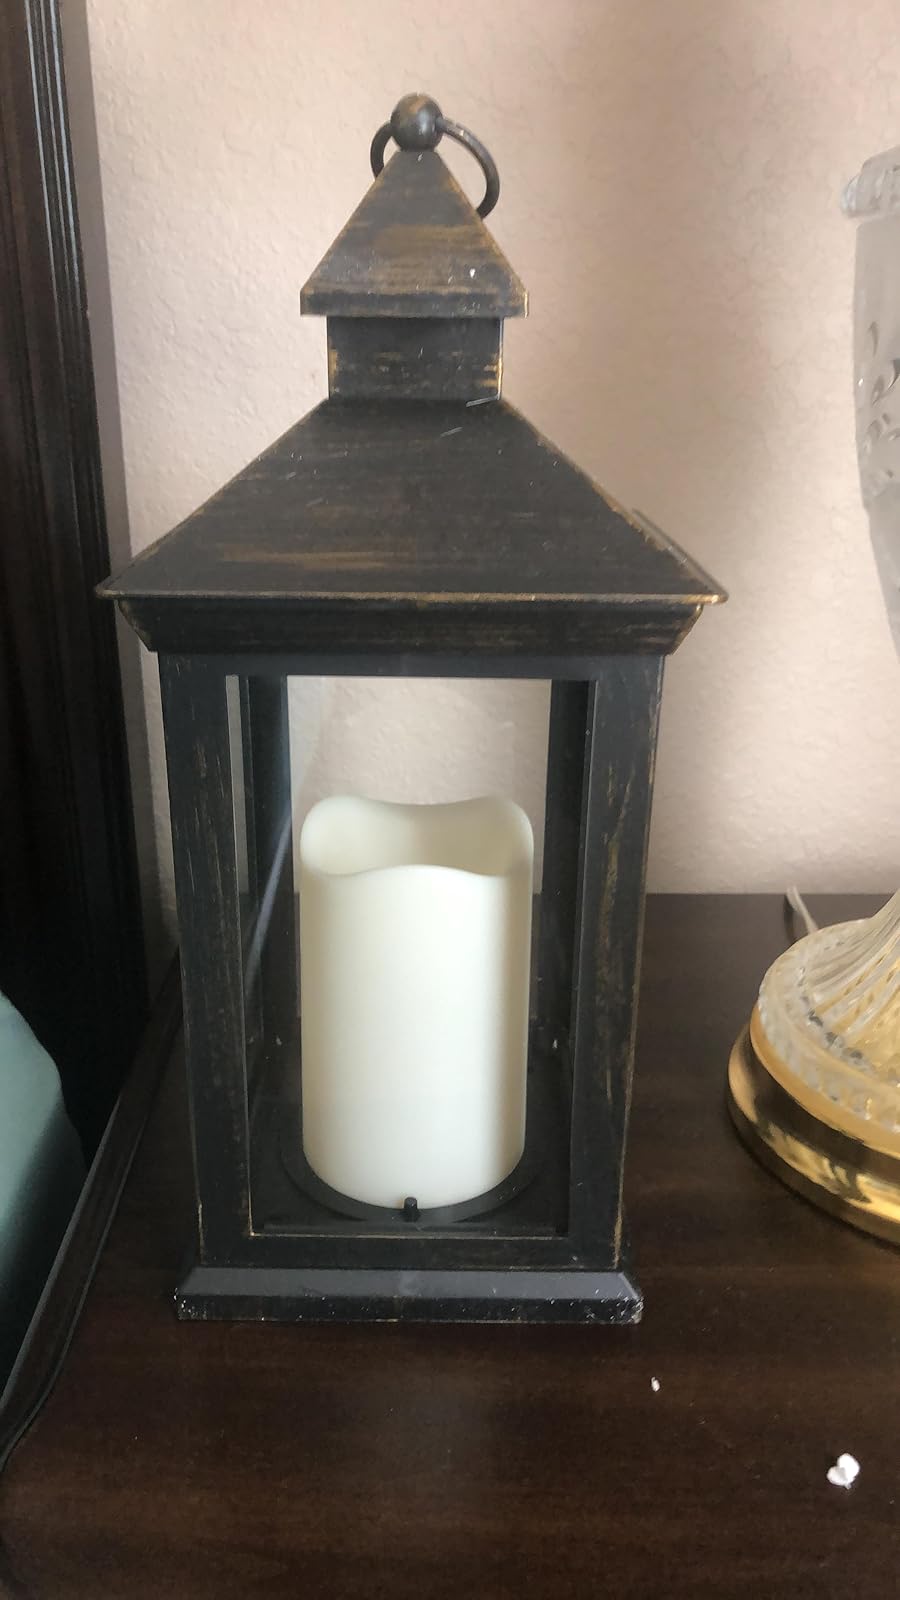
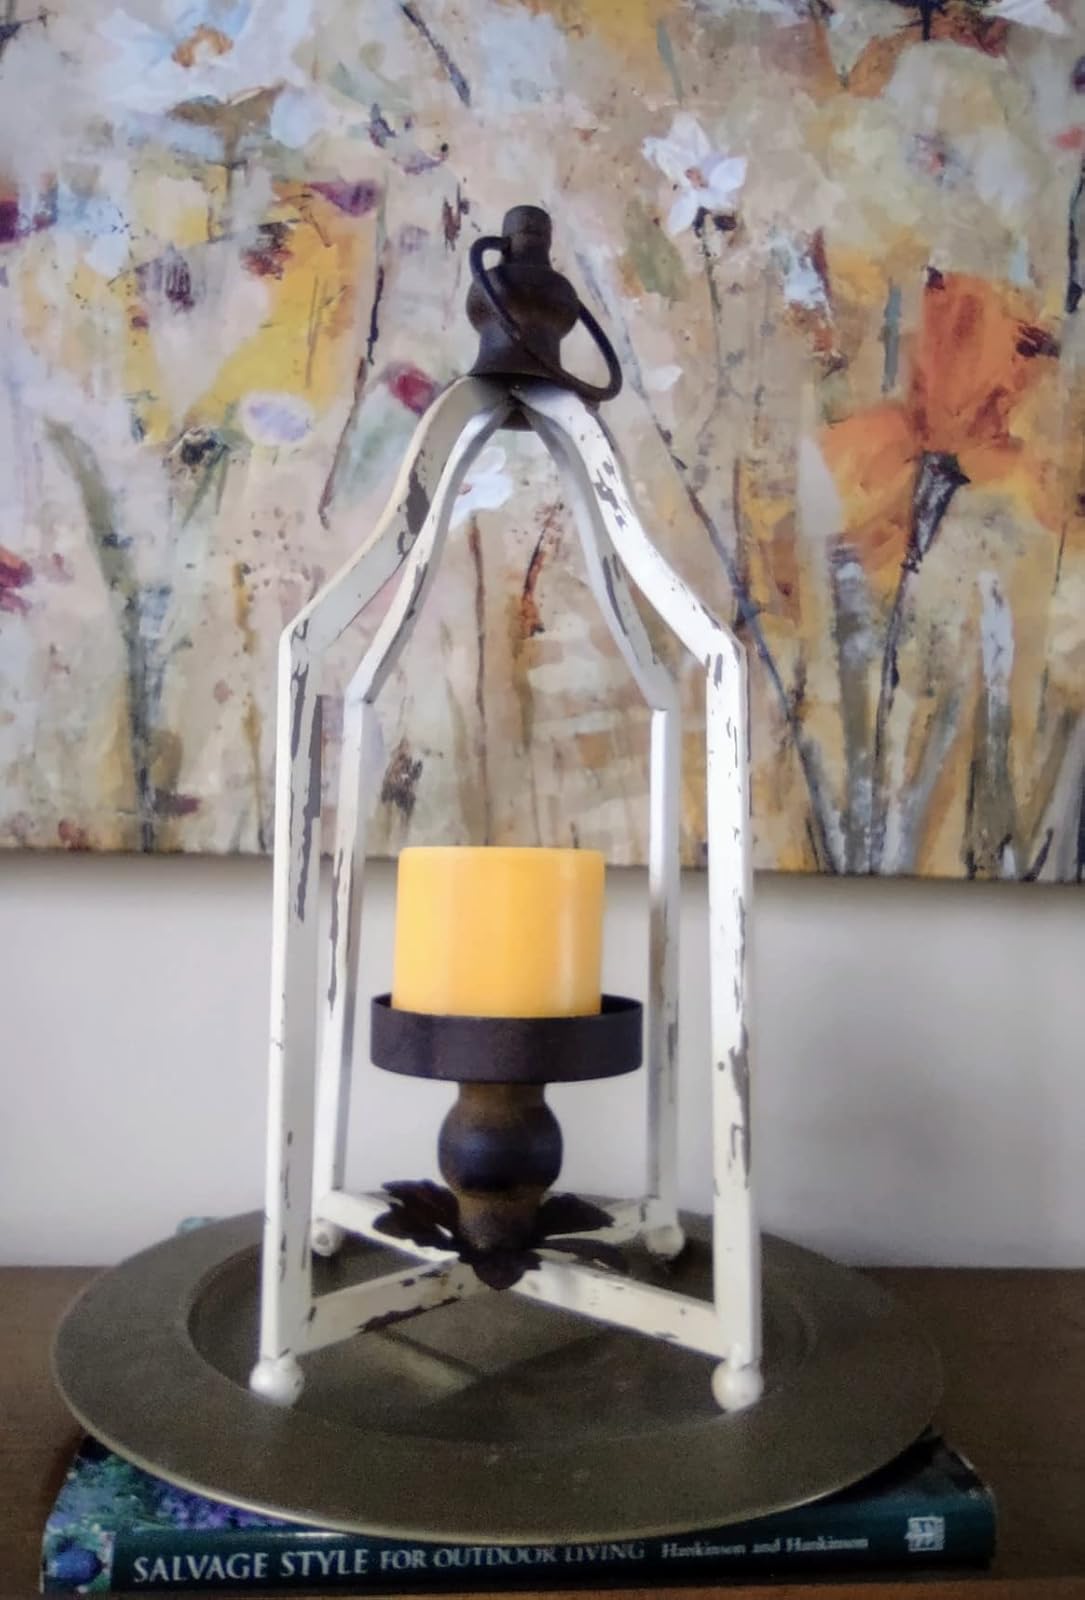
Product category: lantern
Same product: no